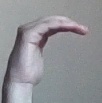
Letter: haa